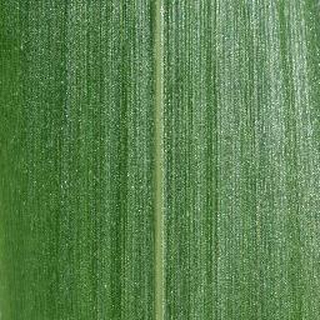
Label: healthy_corn